Chester Harding (painter)

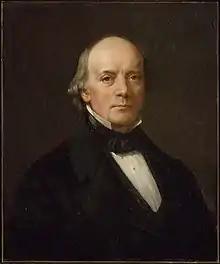
Harding's self-portrait, , at the Museum of Fine Arts, Boston.

In the War of 1812, he marched as a drummer with the militia to the St Lawrence. He became subsequently chair-maker, peddler, inn-keeper, and house-painter, painting signs in Pittsburgh, Pennsylvania. He worked at this latter occupation a year, when acquaintance with a traveling portrait painter led him to attempt that art. Having succeeded in producing a crude portrait of his wife, he devoted himself enthusiastically to the profession.